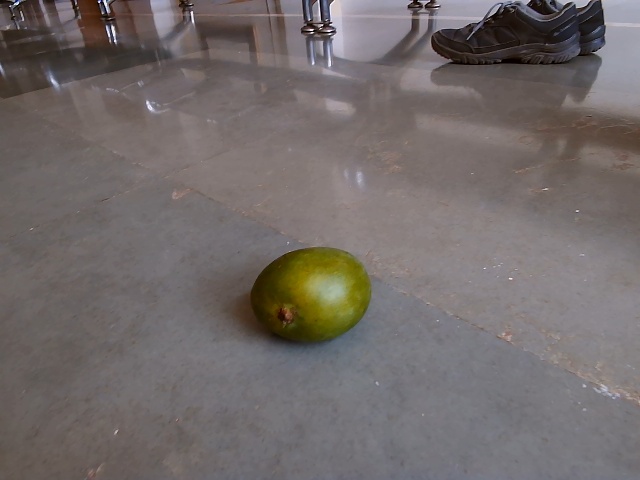
Label: Raw_Mango